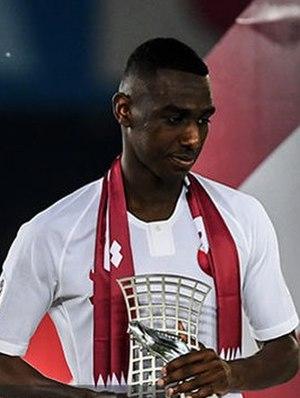
Almoez Ali Zainelabdeen Abdulla, plus connu sous le nom d'Almoez Ali, né le 19 août 1996 à Khartoum au Soudan, est un footballeur international qatarien. Il évolue au poste d'attaquant au Al-Duhail.